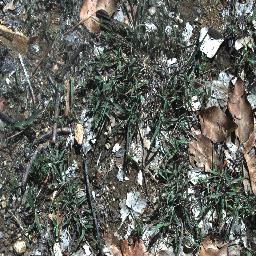
Label: negative